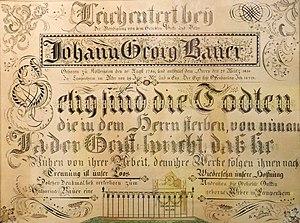
Souvenir mortuaire calligraphié offert par sa veuve pour Jean Georges Bauer, né à Kolbsheim le 19 août 1789, décédé le 29 mars 1856 à Lampertheim Exposition Vies protestantes
À l’instar des luthériens allemands, les protestants d’Alsace ont créé et développé une abondante imagerie populaire religieuse qui se distingue de l’imagerie catholique par la présence primordiale du texte biblique et l’absence des saints au profit des personnalités et des symboles de la Réforme.